Uttoxeter

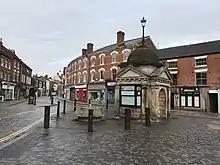
2017 – Uttoxeter Market Square

Uttoxeter's name has been spelt at least 79 ways since it appeared in the Domesday Book of 1086 as "Wotocheshede": it probably came from Anglo-Saxon "Wuttuceshǣddre", meaning "Wuttuc's homestead on the heath". Some historians have pointed to pre-Roman settlement here; axes from the Bronze Age discovered in the town are now on display in the Potteries Museum in Stoke-on-Trent. It is possible that Uttoxeter was the location of some form of Roman activity, due to its strategic position on the River Dove and its closeness to the large garrison forts at Rocester between 69 and 400 AD, and the recently discovered fort at Stramshall. However, little corroborating archaeological evidence has been found.